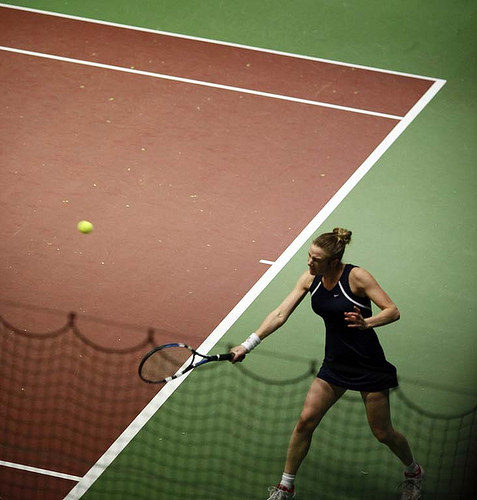
người phụ nữ áo đen đang cầm vợt đánh tennis trên sân